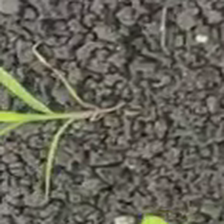
Weed species: Digitaria_SP_(Digitaria Sanguinalis )